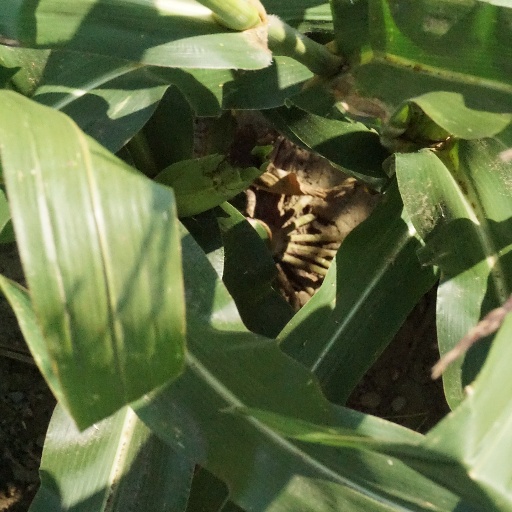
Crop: maize; corn